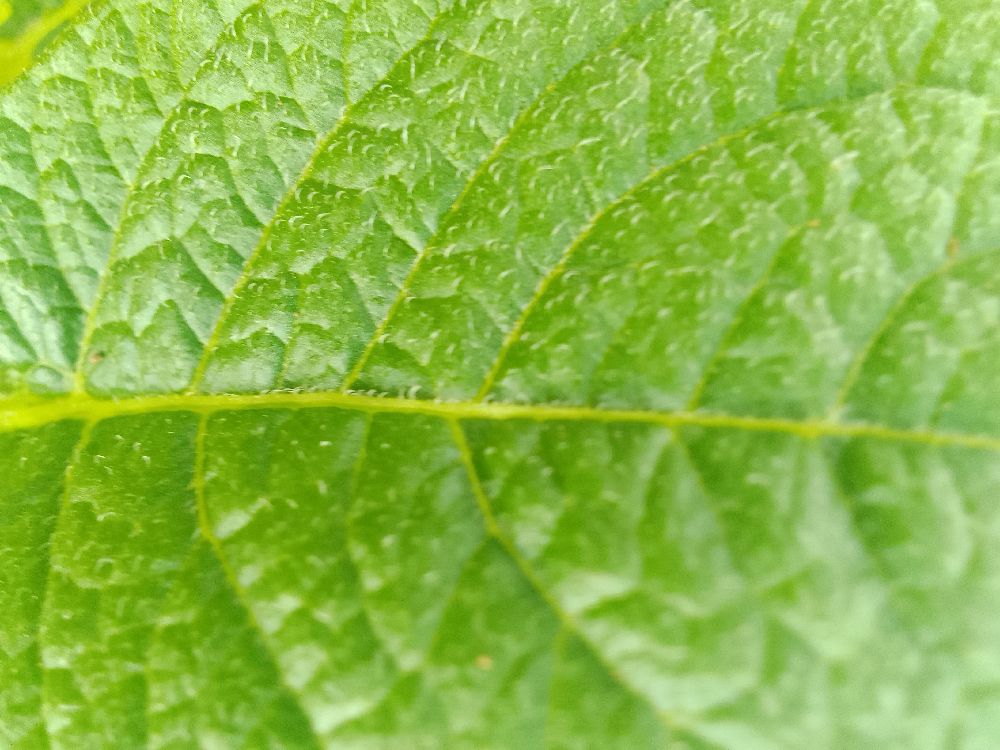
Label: Healthy